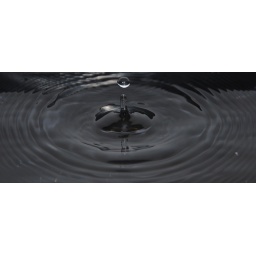
Taken by J.Dove. Drips from plastic sandwitch bag into a paint tral